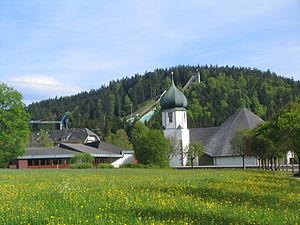
Hinterzarten est une commune d'Allemagne située au sud-ouest du Bade-Wurtemberg, également station de sports d'hiver. Elle est connue pour accueillir des compétitions de saut à ski.